In the Country of Juliets

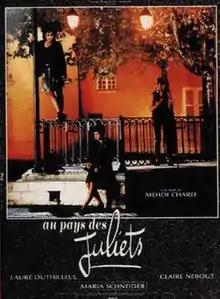
Film poster

In the Country of Juliets is a 1992 French drama film directed by Mehdi Charef. It was entered into the 1992 Cannes Film Festival.